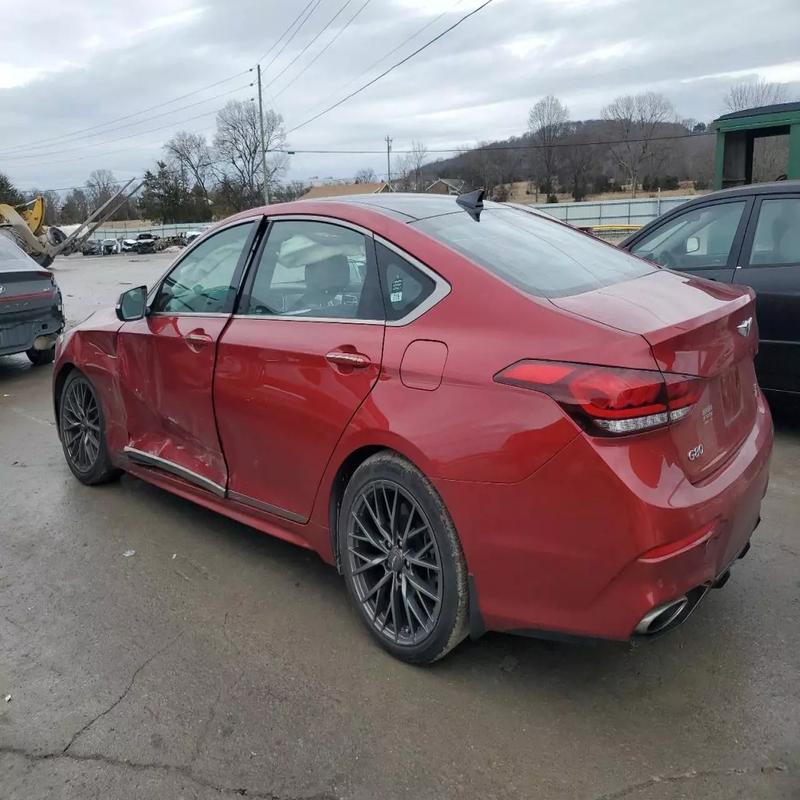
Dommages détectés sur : aile avant gauche, plaque d'immatriculation arrière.
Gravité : majeur